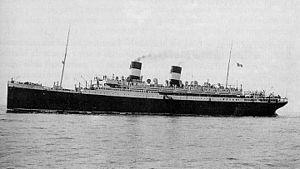
Le SS Roma était un paquebot de 30 000 tonneaux construit pour l'armateur italien Navigazione Generale Italiana de Gênes au chantier naval d'Ansaldo à Sestri Ponente. Sister-ship de l'Augustus, le navire est transféré dans la compagnie maritime Italian Line après la fusion de la Navigazione Generale Italiana.